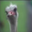
Label: bird